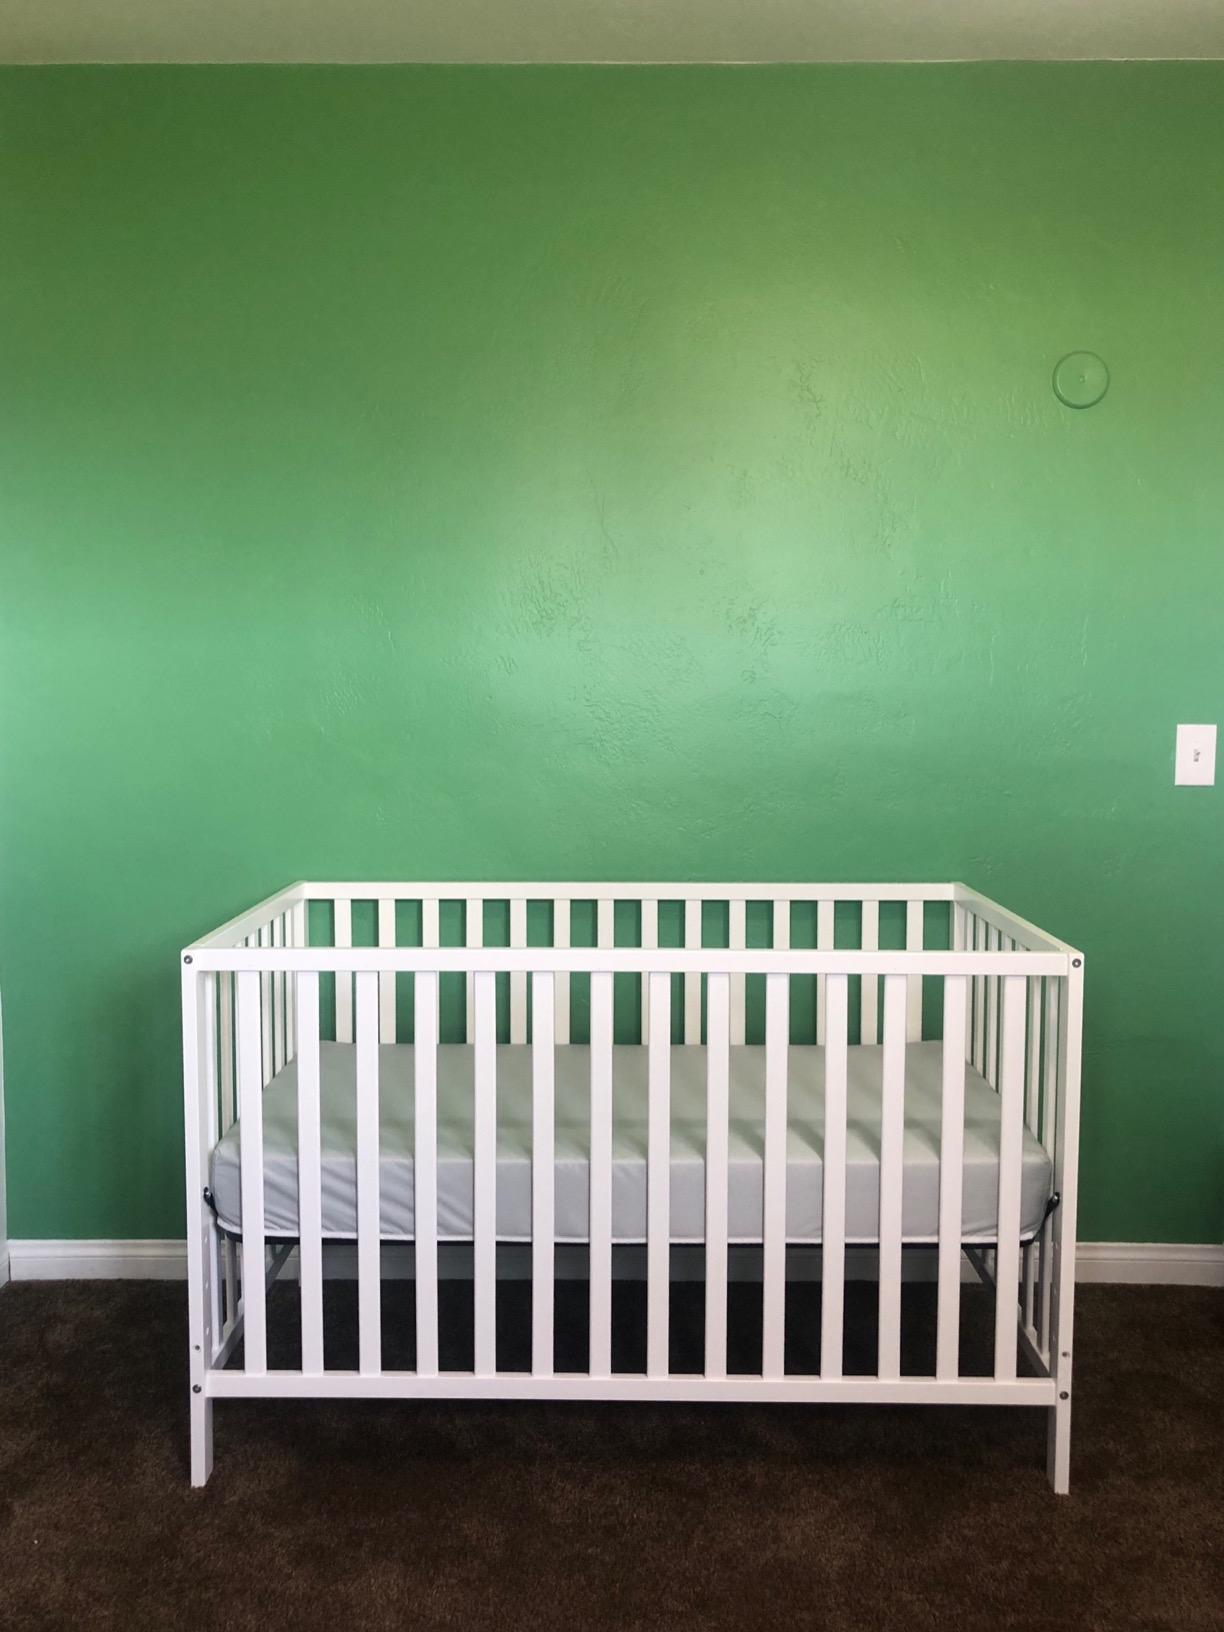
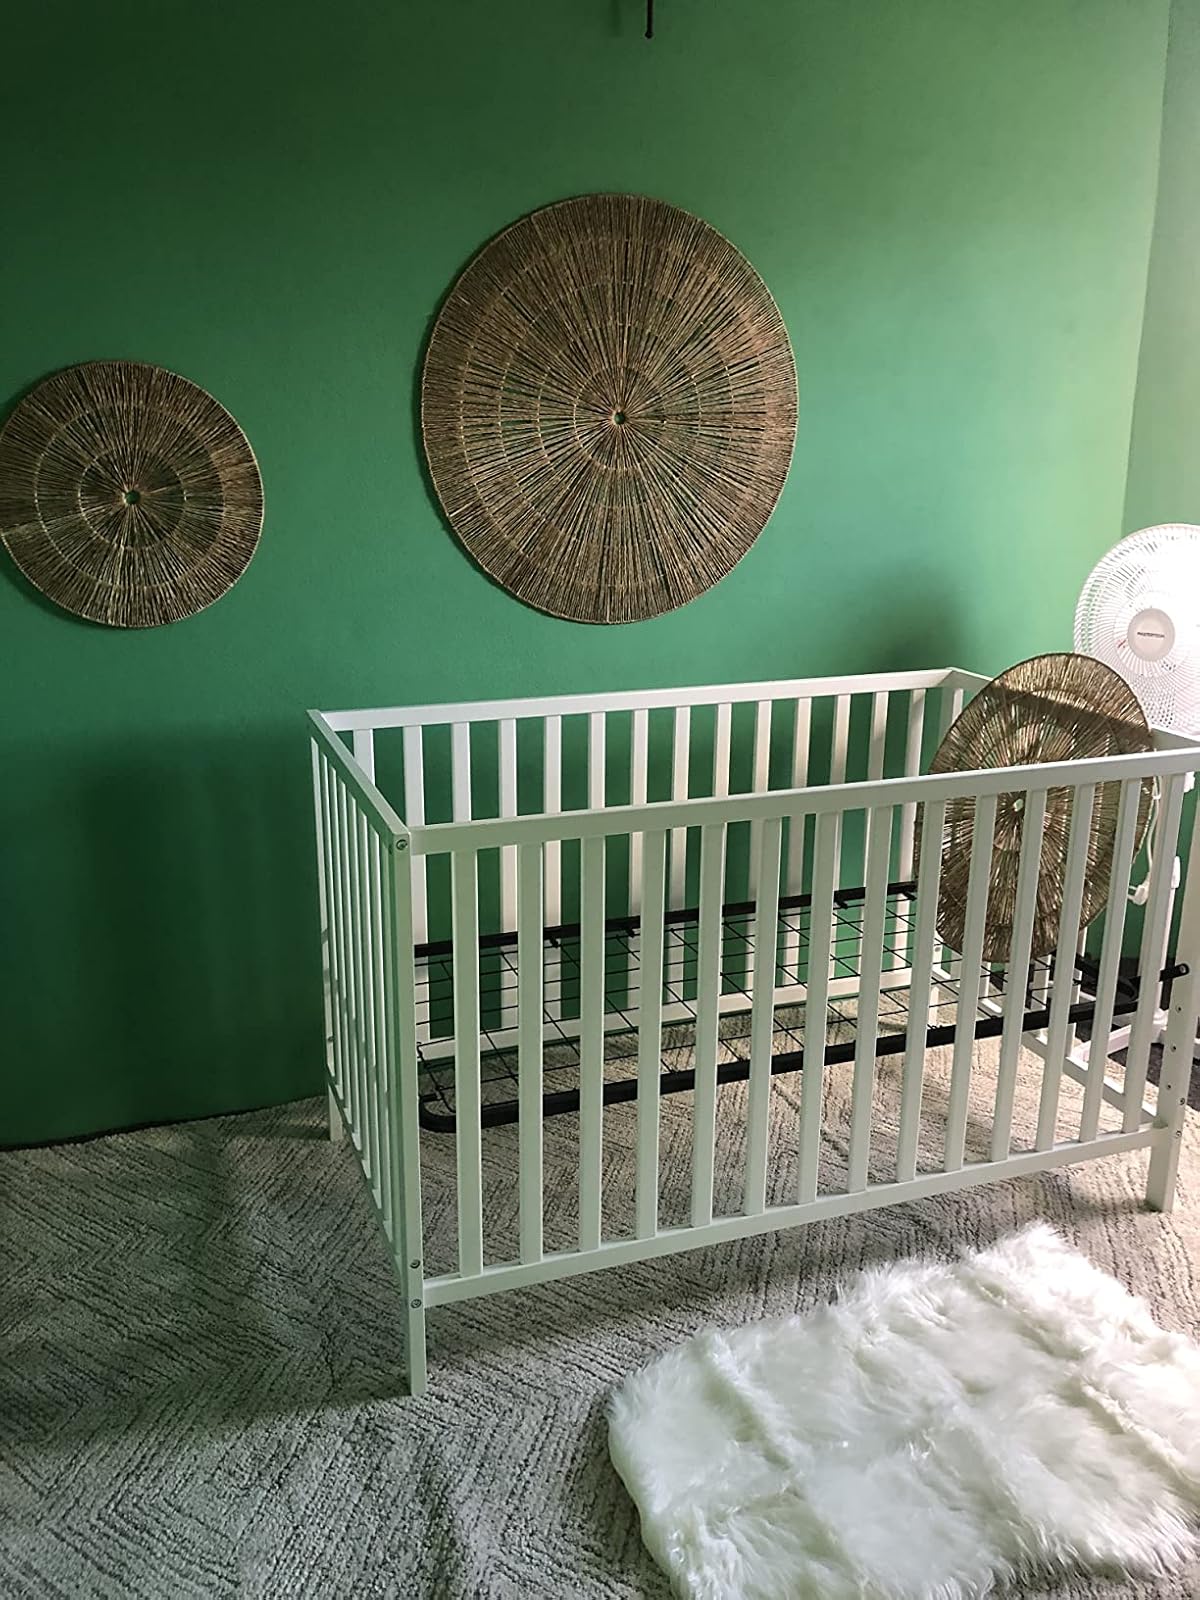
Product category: products_crib
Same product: yes